Queen Ingrid's Hospital

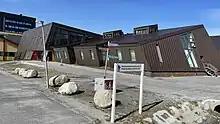
Queen Ingrid's Health Center

Queen Ingrid's Health Center is the local health center of Nuuk. Organizationally, it is not part of the hospital, but is built in extension of the hospital. The health center is run by specialists in family medicine and registered nurses. The prescribed medicine is free of charge, and can be collected in the national pharmacy.